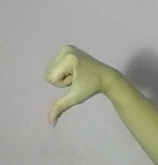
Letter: waw